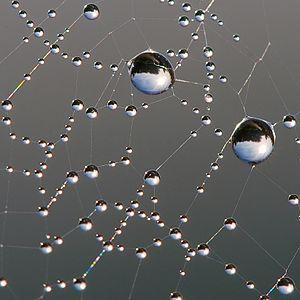
Toile d'araignée au lever du soleil